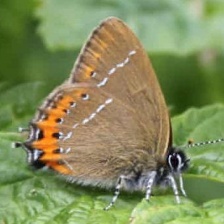
Species: BLACK HAIRSTREAK
Butterfly family (ImageNet category): lycaenid_butterfly